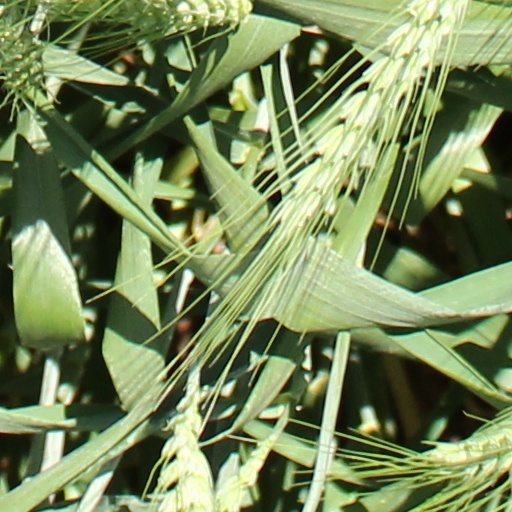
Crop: wheat